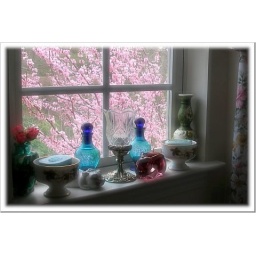
still life of window with redbud tree in bloom